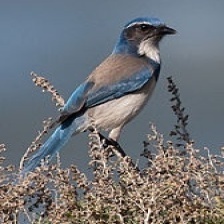
Species: CHARA DE COLLAR
Scientific name: CYANOLYCA ARMILLATA